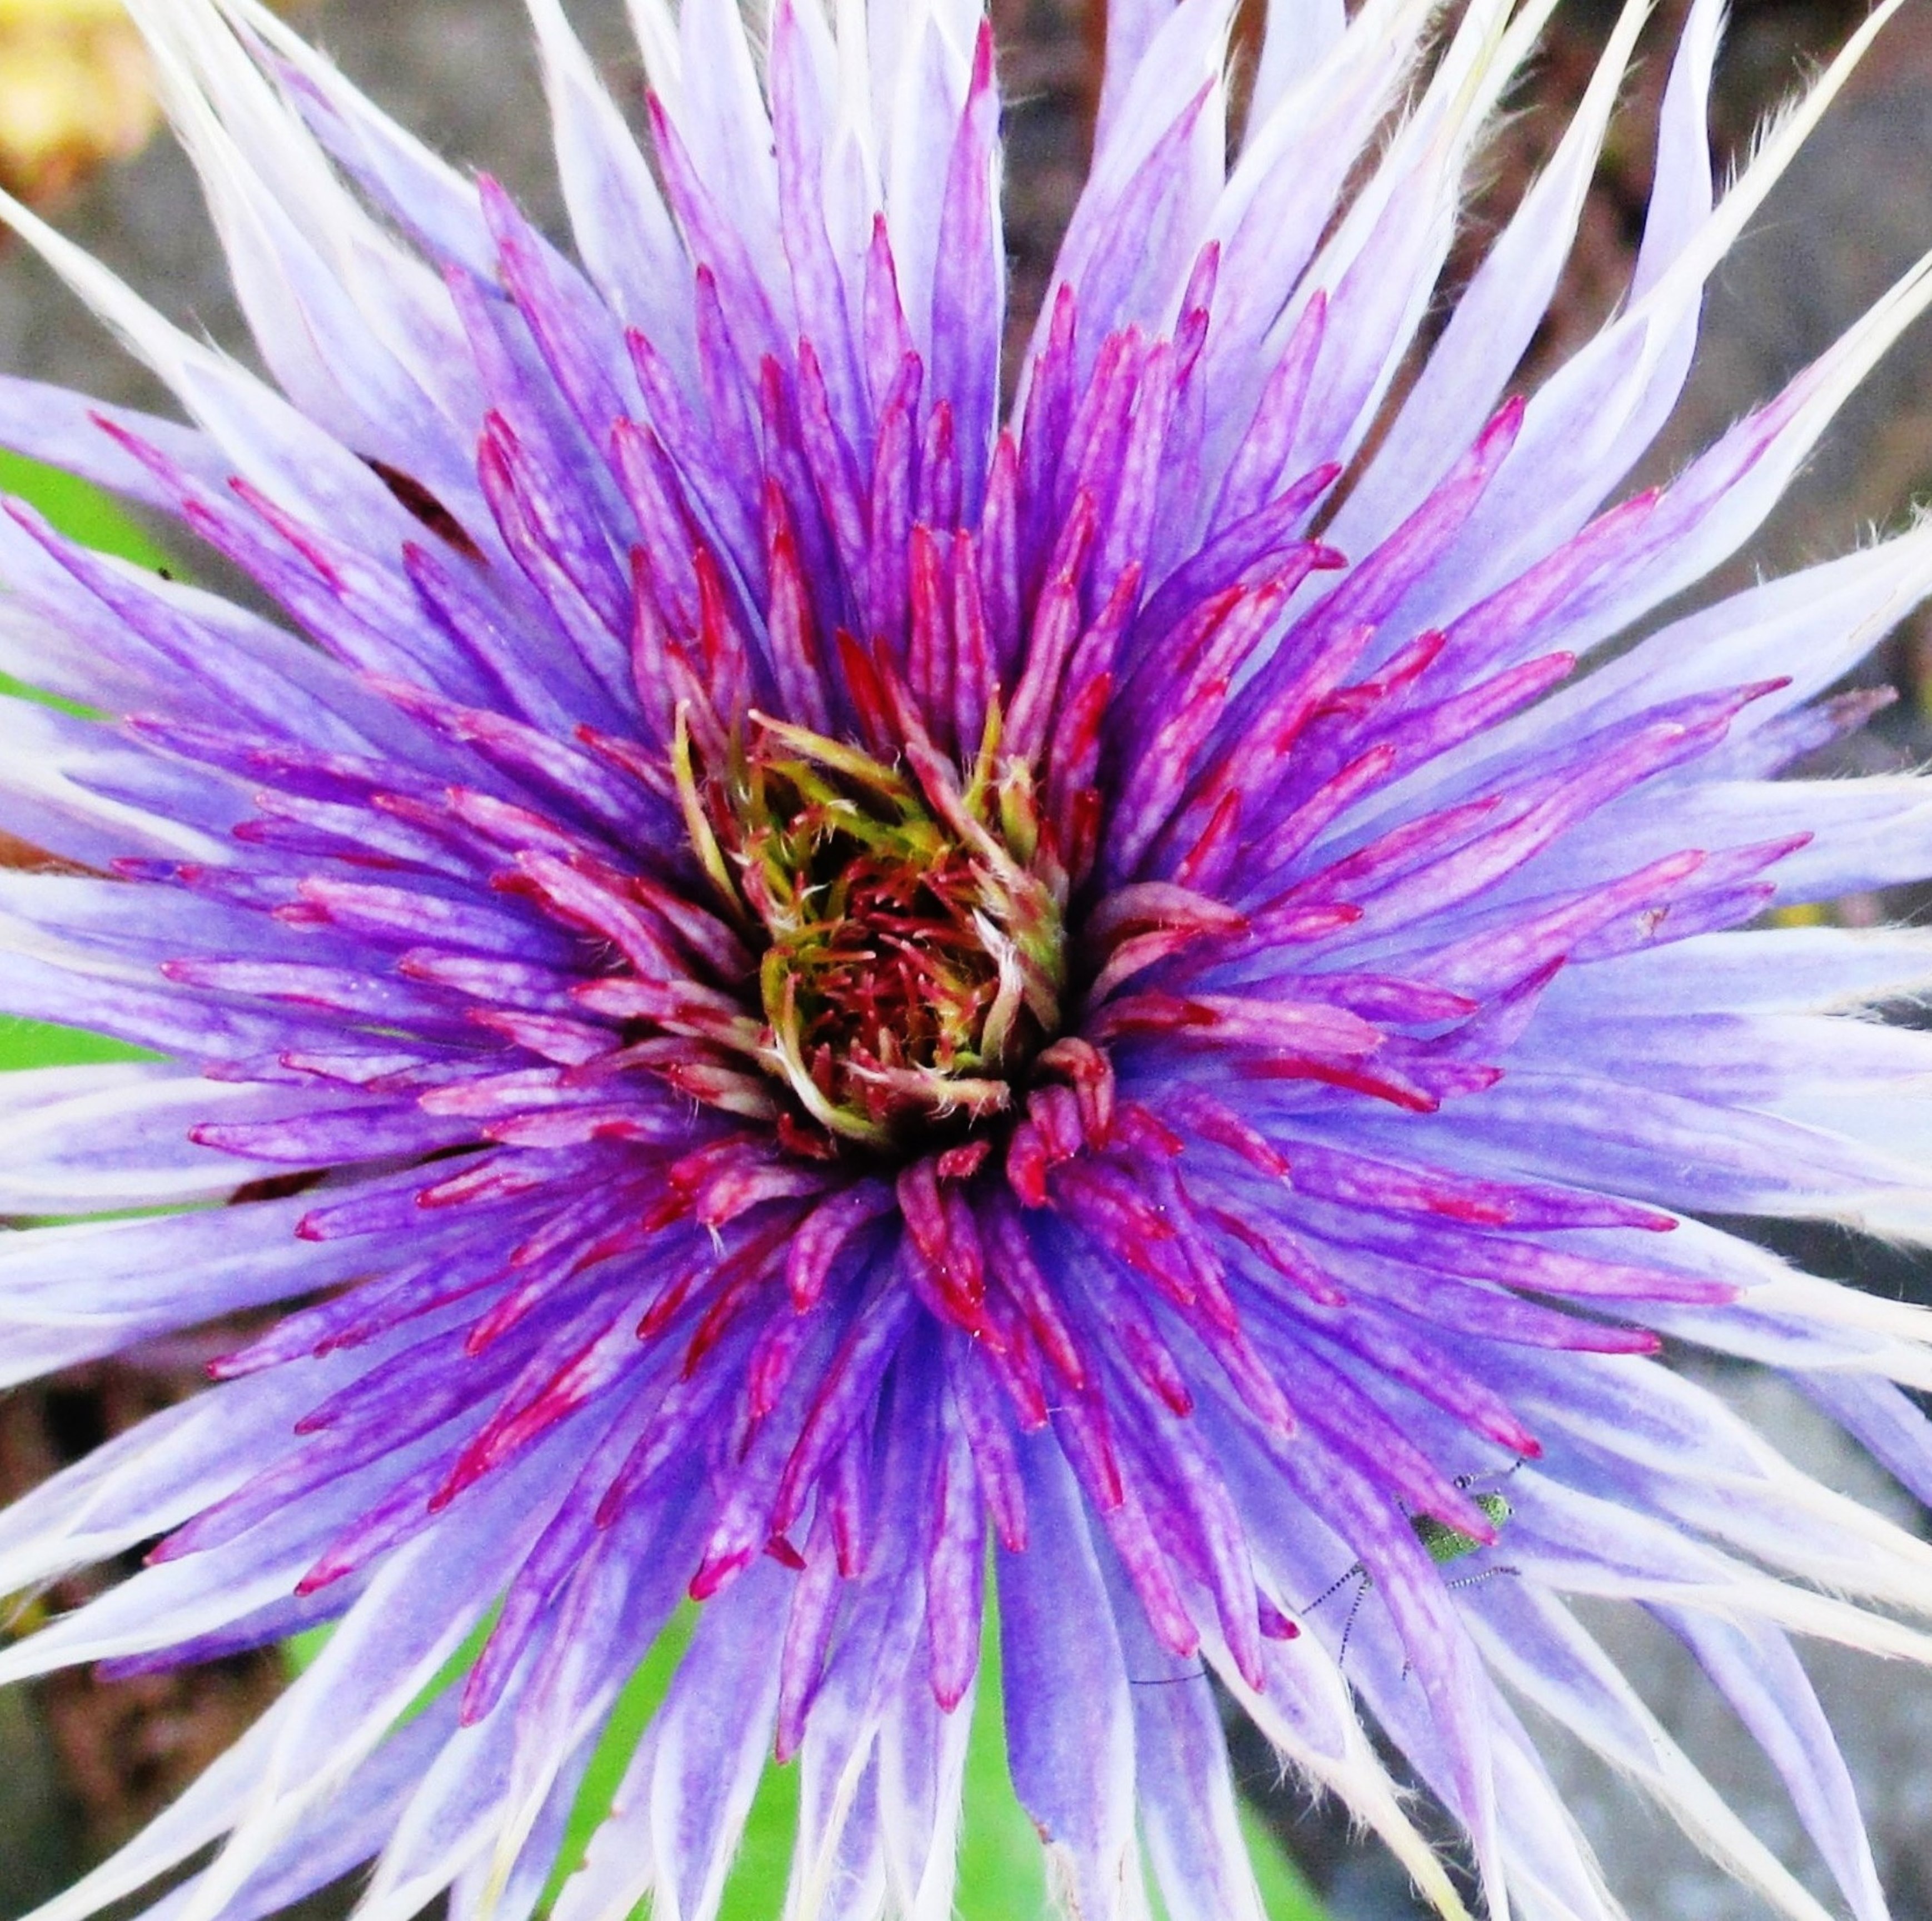
plant, flower, petal, pollen, close, flora, close up, aster, thistle, clematis, faded, macro photography, ornamental plant, garden plant, flowering plant, daisy family, light purple, annual plant, land plant